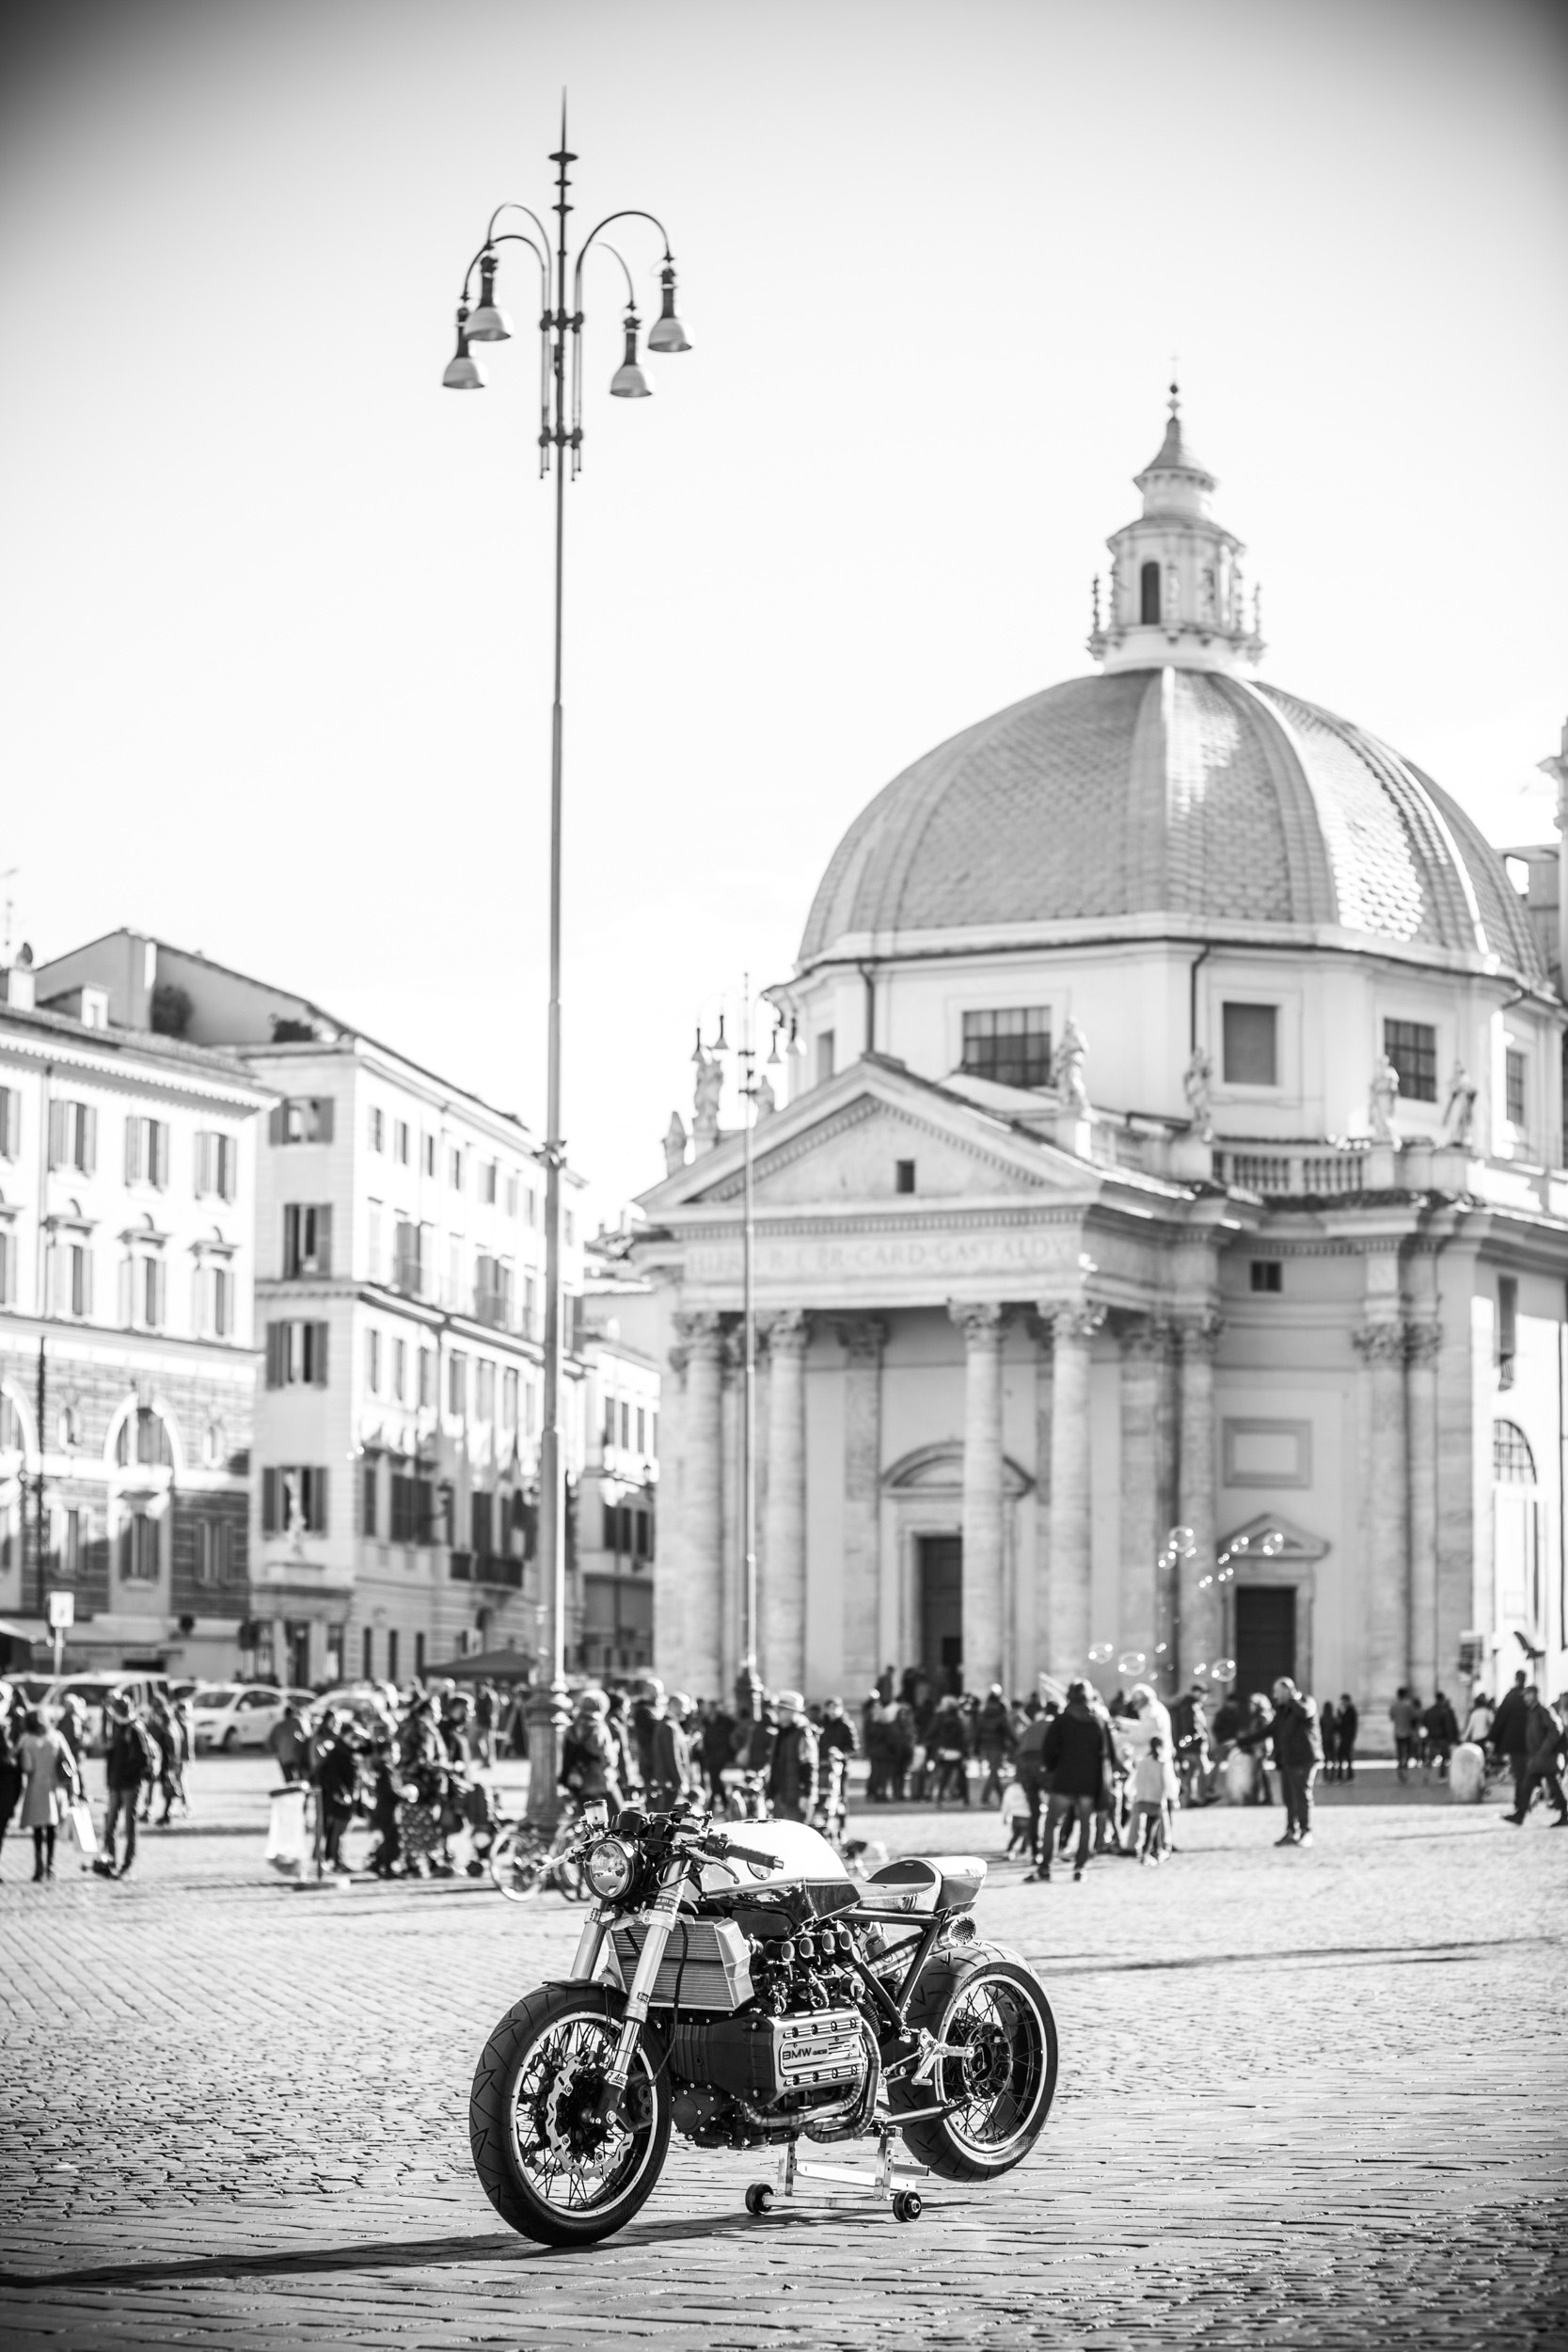
vehicle, motorcycle, black and white, architecture, monochrome, street, photography, city, building, monochrome photography, stock photography, car, town square, classic, style, road, tourism